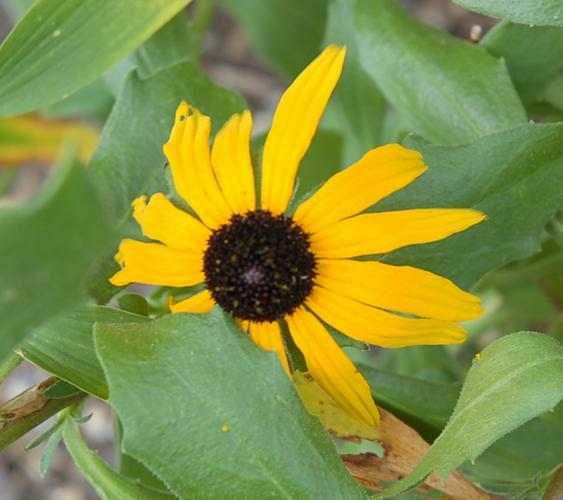
Flower: black-eyed susan